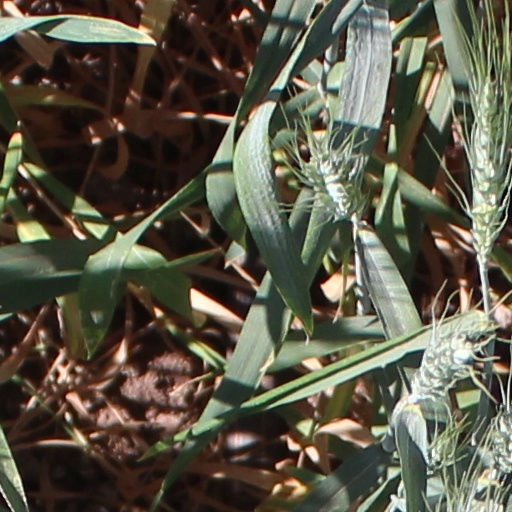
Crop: wheat